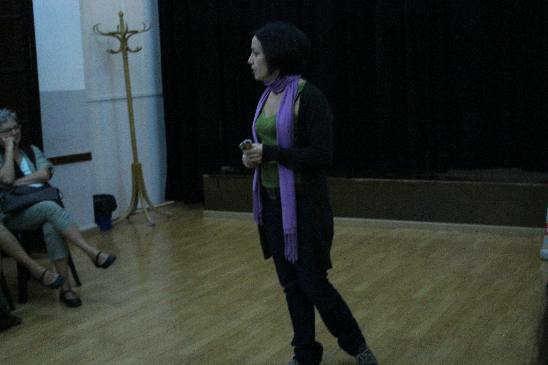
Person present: Yes